SEV (company)

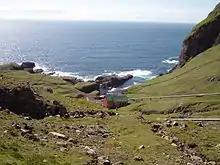
The first hydroelectric powerplant of the Faroe Islands, Botnur power plant, was built in Botni in Suðuroy in 1921. It is owned by SEV since 1963.

SEV was founded on 1 October 1946. The foundation meeting took place in Tórshavn and was attended by representatives from 19 municipalities from Streymoy, Eysturoy and Vágar. Gunnar Dahl Olsen who was sysselmann and mayor of Vestmanna was the first president of SEV. By 1963, all Faroe's municipalities had been join the company and transferred their own power production capacities to SEV.